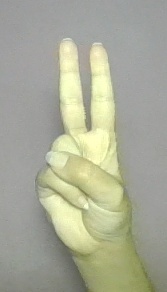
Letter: taa